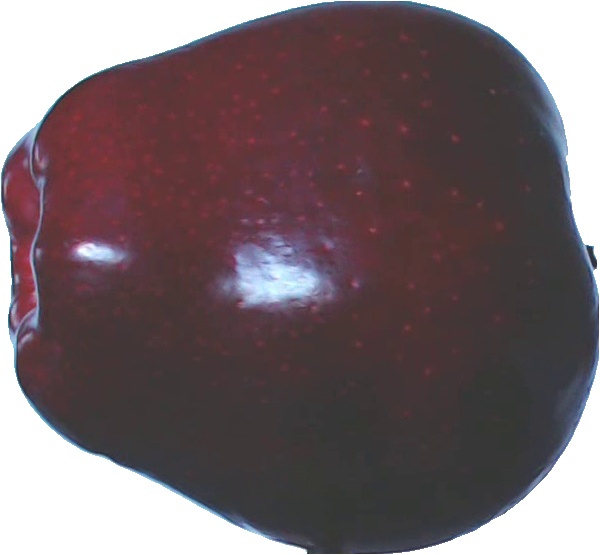
Label: apple_red_delicios_1